J. P. Struthers

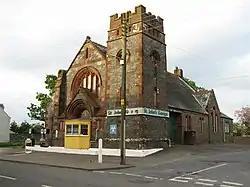
Struthers' church in Whithorn

John Paterson Struthers (1851–1915) was a Scottish preacher, pastor and children's author. He was a native of Glasgow, born there on 8 April 1851. His parents were devout members of the United Original Secession Church at the time, although in 1865 they joined the Reformed Presbyterian Church. They dedicated their son John to the ministry, a dedication he solemnly accepted for himself.